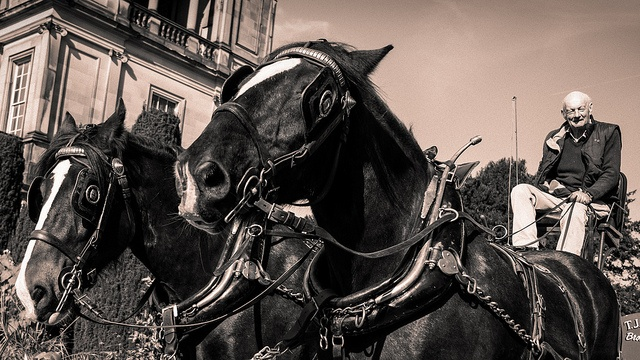
A man is riding on a chair pulled by horses.
an older man and two horses pulling a cart
Older man rides on a carriage pulled by two horses
A man on top of a horse pulled carriage.
An old man driving a horse and wagon.